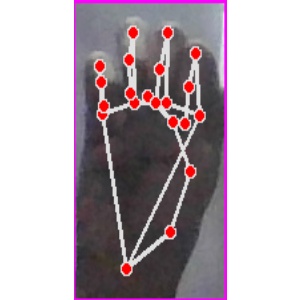
अक्षर: म